Mary Ramsey Wood

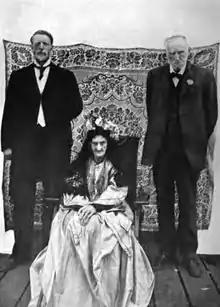
Wood on July 26, 1907

Mary Ramsey Wood, also known as Mary Ramsey Lemons Wood (May 20, 1787/circa 1810 (disputed) – January 1, 1908), was an American pioneer known as the "Mother Queen of Oregon". She was reported to be the oldest living person in the United States when she died, supposedly aged 120. It is said she traveled to the Oregon Territory across the Oregon Trail aged 66. There is evidence this age claim was inaccurate or exaggerated, however, and she may have been between 96 and 98 when she died.